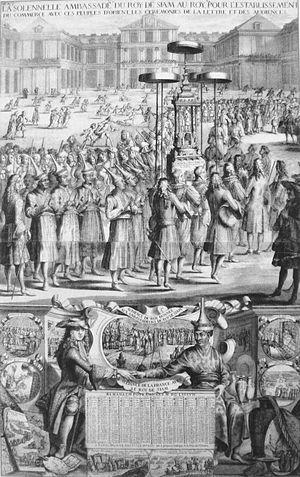
Pan, connu sous son titre Chao Phraya Kosathibodi ou sous son ancien titre Ok Phra Wisut Sunthon ou sous son surnom Kosa Pan, est un diplomate et ministre siamois qui fut à la tête de la deuxième mission diplomatique siamoise en France, envoyée par le roi Narai en 1686. Il fut précédé par une première mission siamoise, composée de deux ambassadeurs et du père Bénigne Vachet, qui avait quitté le Siam pour la France, le 5 janvier 1684. Il est le neveu du roi Ekathotsarot et l’arrière-grand-père de Rama Iᵉʳ de la dynastie Chakri. Son frère, Lek, avait également été Chao Phraya Kosathibodi avant lui.
La Thaïlande, en forme longue le royaume de Thaïlande, est un pays d’Asie du Sud-Est. Avant 1939, il s’appelait le royaume de Siam. Il est bordé au sud-ouest et au nord-ouest par la Birmanie, au sud par la Malaisie, au sud-est par le Cambodge et au nord-est par le Laos. Sa capitale est Bangkok. La langue officielle est le thaï et la monnaie le baht. C’est une monarchie constitutionnelle depuis 1932 dans laquelle le roi est officiellement le chef de l'État, chef des Forces armées, partisan de la religion bouddhiste et défenseur de toutes les confessions. Sur un plan politique, la Thaïlande a connu 19 coups d'État tentés ou réussis par l'armée depuis 1932, le dernier en date ayant eu lieu le 22 mai 2014. Depuis 1946, plusieurs générations de Thaïlandais n'ont connu qu'un souverain, Bhumibol Adulyadej, dont le règne a duré soixante-dix ans, jusqu'à sa mort le 13 octobre 2016. Son fils Vajiralongkorn lui a succédé le 1ᵉʳ décembre 2016. Il est le 10ᵉ souverain de la dynastie Chakri qui règne depuis 1782.
12 janvier : édit instituant le rapt des enfants protestants de cinq à seize ans pour les faire éduquer chez des tuteurs catholiques.